Fordson

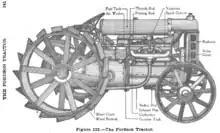
Overview of the original Fordson tractor

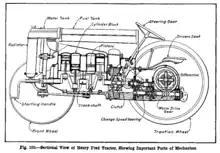
A cutaway view of the original Fordson tractor

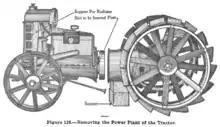
Disassembly of the original Fordson tractor, showing the unit-frame construction and how the tractor can be taken apart for service, with blocks of wood inserted to support the separated parts

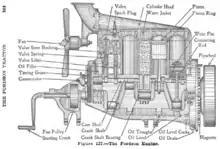
A cutaway view of the engine of the original Fordson tractor

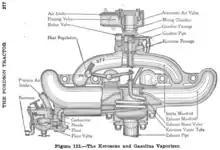
A cutaway view of the intake of the original Fordson tractor (including the intake manifold, vaporizer, carburetor, and fuel lines)

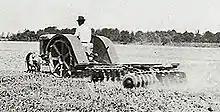
An early Fordson discing a field in Princess Anne County, Virginia, USA, in 1925

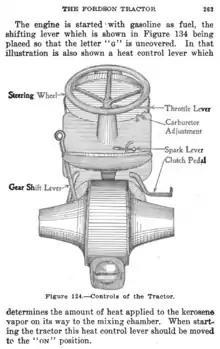
An operator's-eye view of the controls of the original Fordson tractor

The prototypes of the new Henry Ford & Son tractor, which would later be called the Fordson, were completed in 1916. World War I was raging in Europe, and the United Kingdom, a net importer of food, was desperate for tractors in its attempt to expand its agriculture enough to feed Britain despite the great shipping disruption of the war. In 1917, the British Ministry of Munitions selected the Fordson for both importation from the U.S. and domestic U.K. production. It was thought that domestic U.K. production was preferable because so much Atlantic shipping was being sunk that exporting tractors from the U.S. would be counterproductive, as many would be lost at sea. This was soon modified to exclude the London area because of concerns about its vulnerability to German attacks. Henry Ford decided to build the tractor at Cork, Ireland (which at the time was still part of the U.K.), partly because he wanted to bring jobs to, and foster industriousness in, southern Ireland. But the Cork plant did not begin production until 1919 after the war had ended. As events turned out, thousands of tractors were exported from the U.S. in 1917 and 1918.